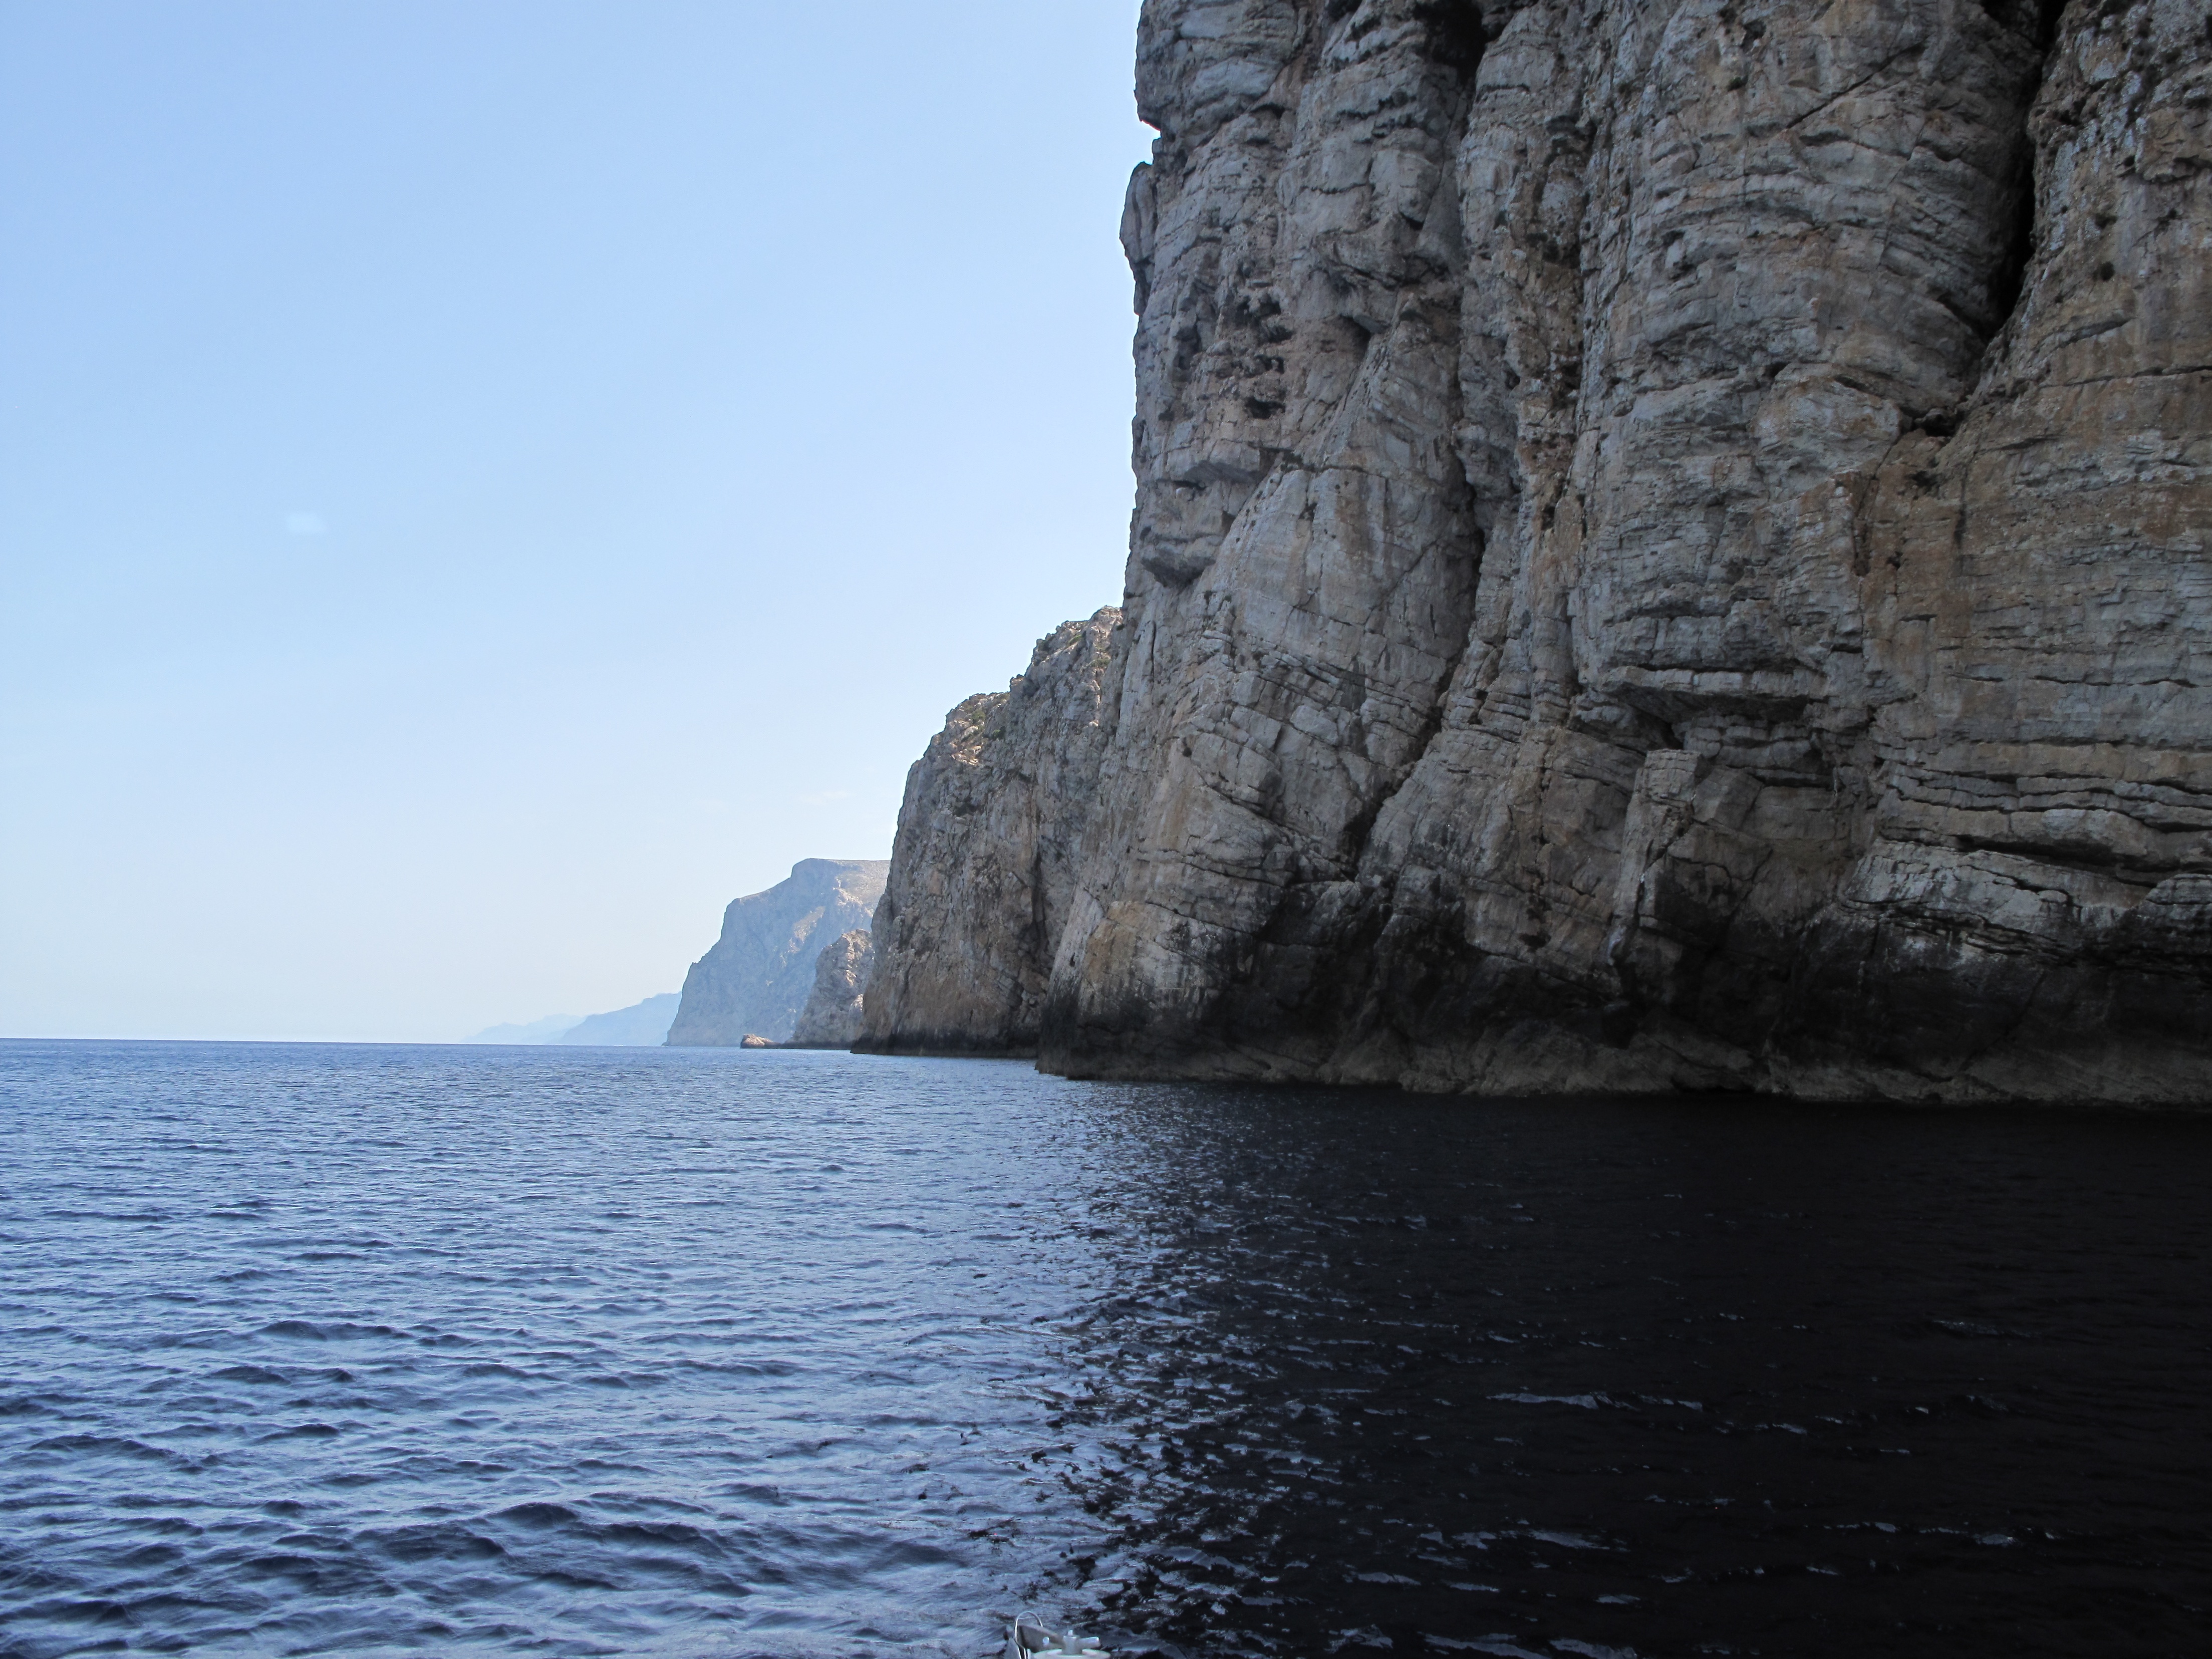
landscape, sea, coast, rock, ocean, formation, cliff, bay, stack, terrain, rocks, geology, mallorca, cala, cape, landform, sea cave